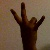
The image shows a hand gesture representing the number 7 in Indian Sign Language.